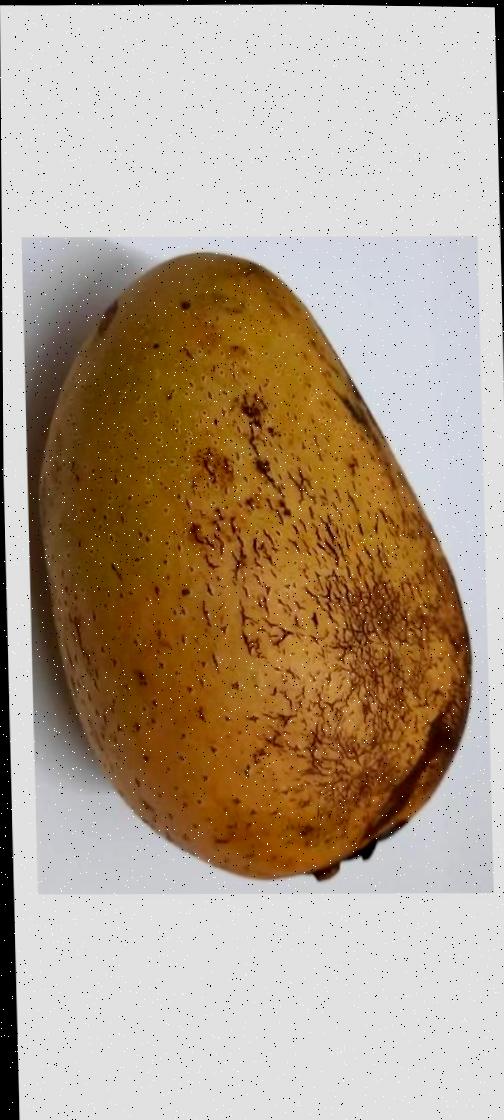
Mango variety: Ashshina Classic